2016 Philippine presidential election

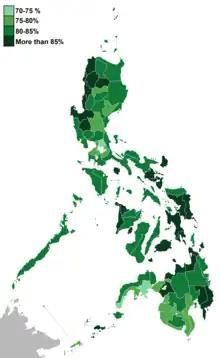
Turnout per province

Robredo carried the Bicol Region, except for Sorsogon, Escudero's home province, Roxas' stronghold of Western Visayas and Negros, the Autonomous Region in Muslim Mindanao, Northern Mindanao, the entire Mimaropa region, majority of provinces in Eastern Visayas, majority of Caraga region, majority of Zamboanga region, Quezon province, Central Visayas less Cebu City, almost half of Soccsksargen, and President Aquino's home province of Tarlac. Marcos won the so-called "Solid North", the National Capital Region (except Taguig, where Cayetano won), his mother's home province of Leyte, and all provinces of Soccsksargen. Cayetano won in his hometown of Taguig, and in Duterte's home region in the Davao Region.